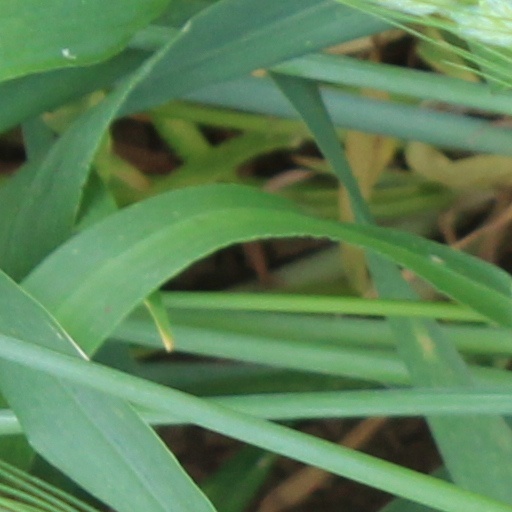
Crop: wheat